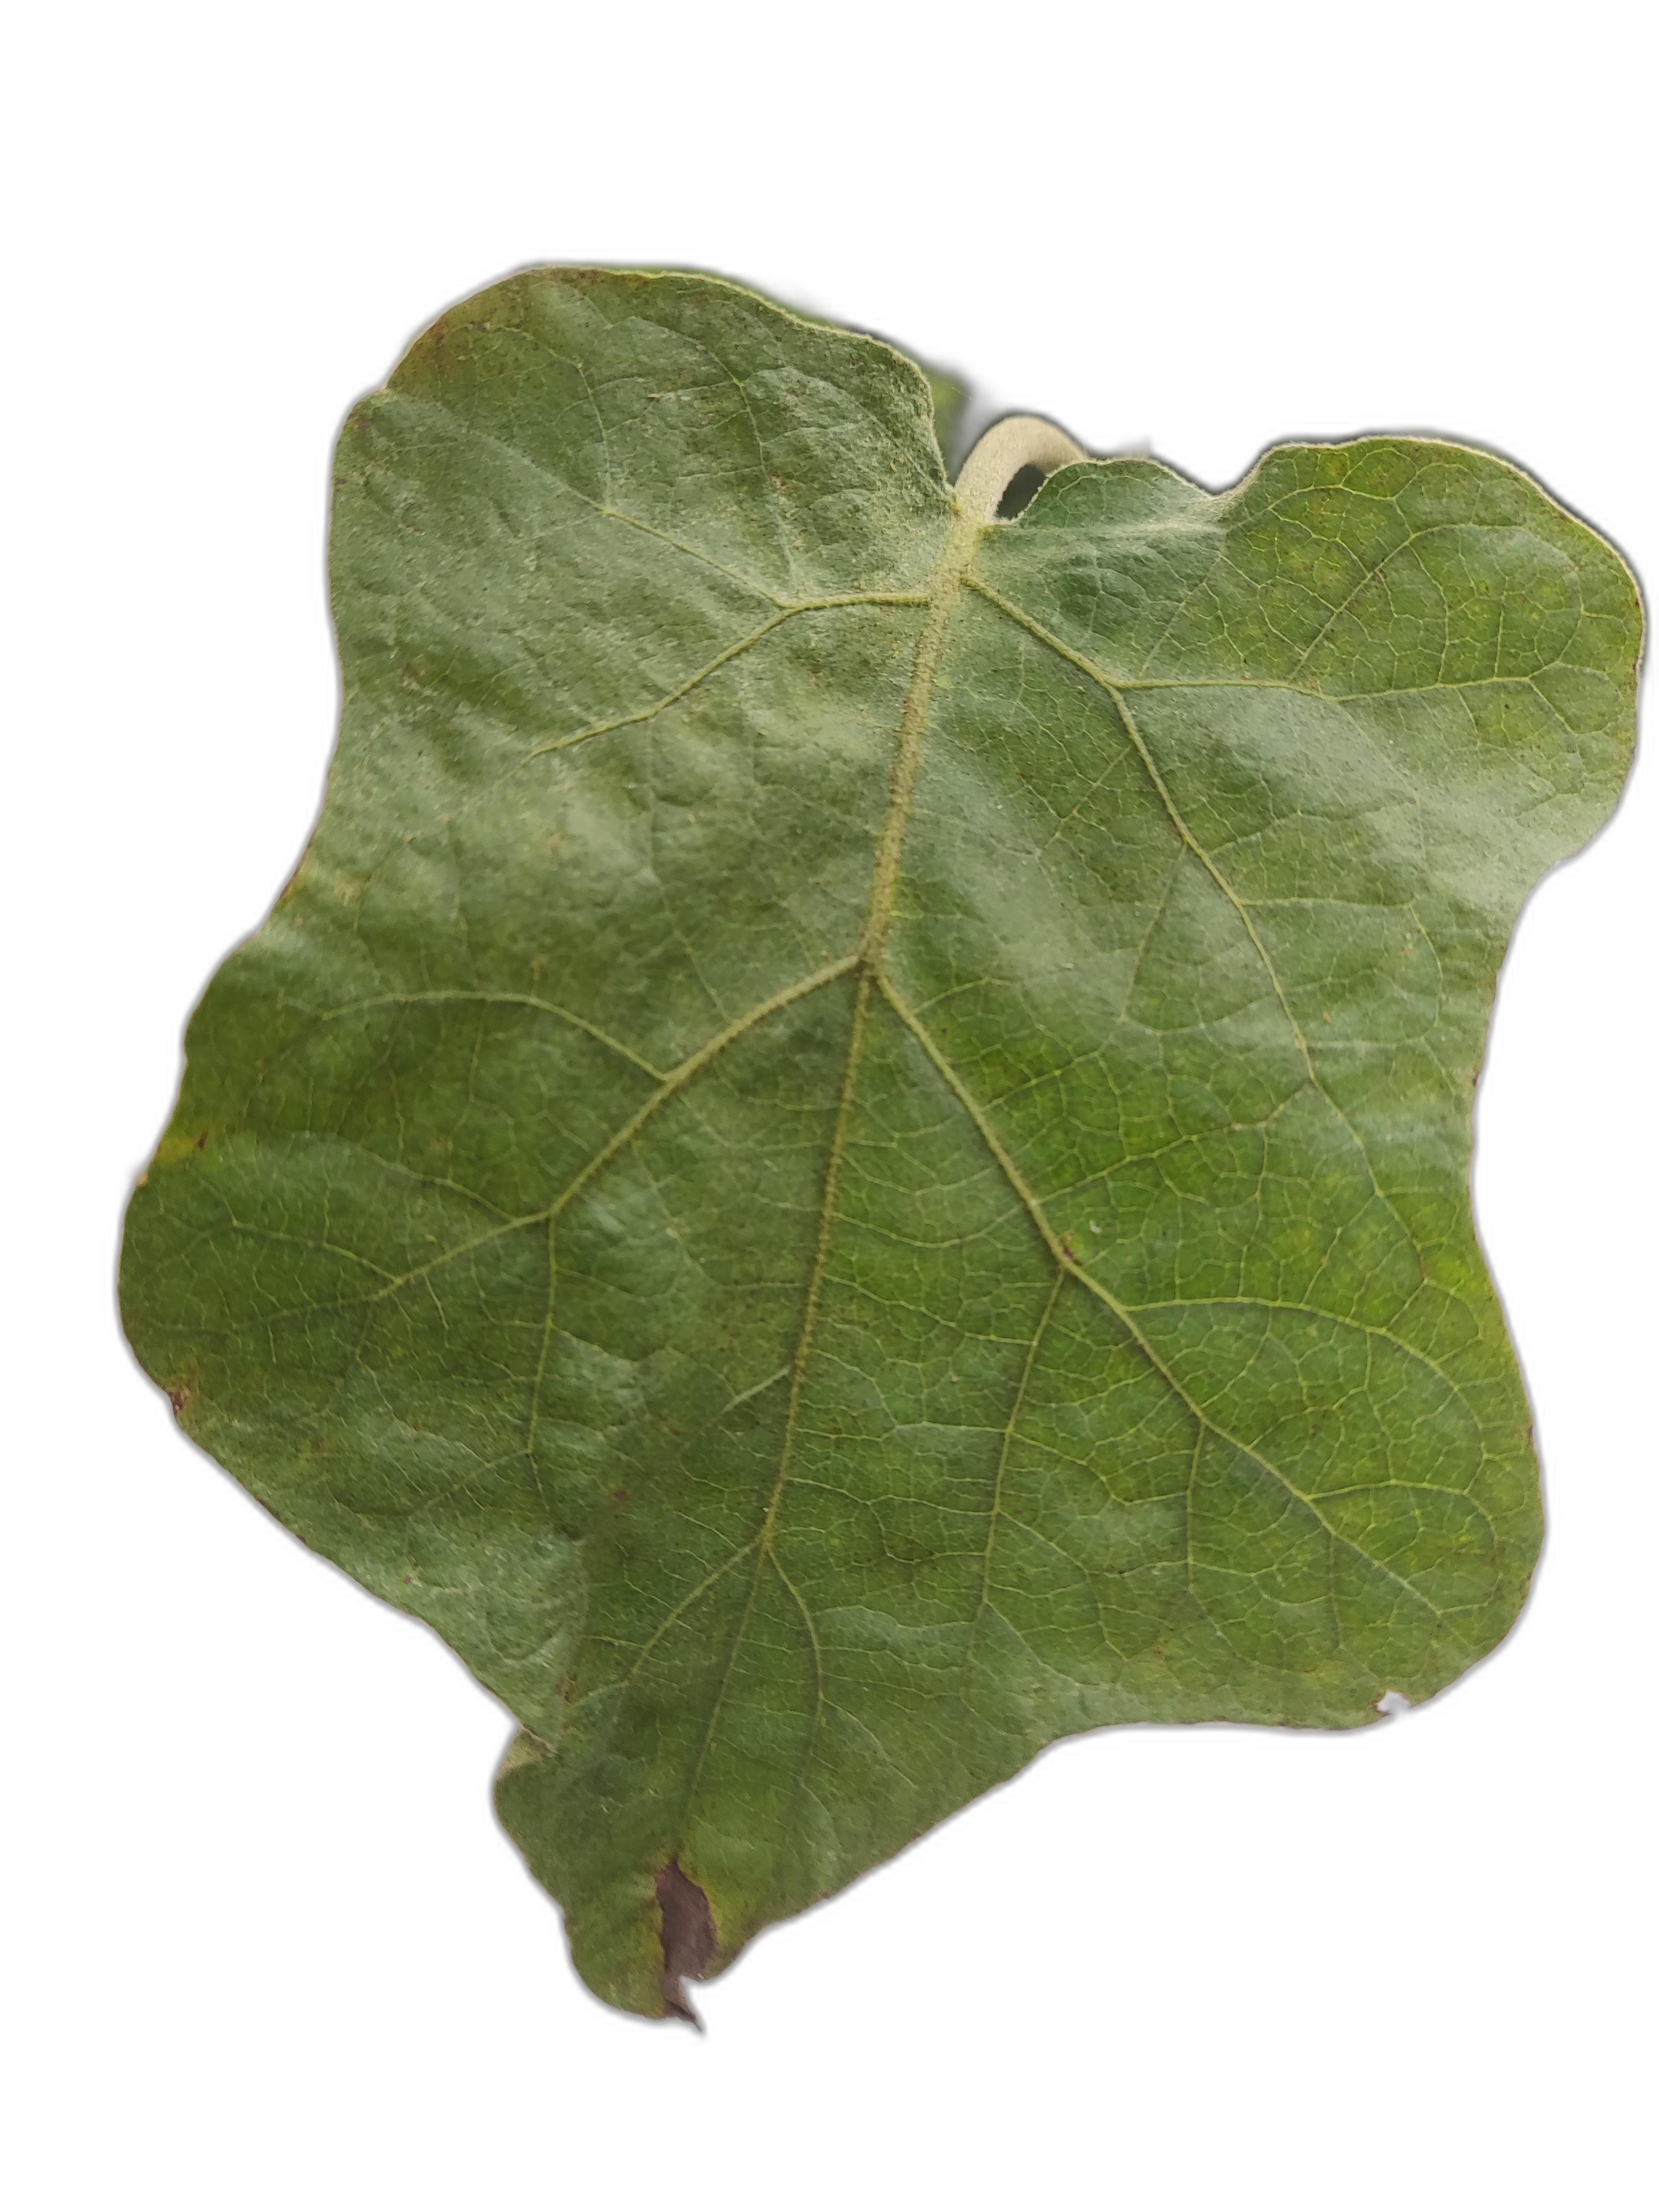
Label: Healthy Leaf